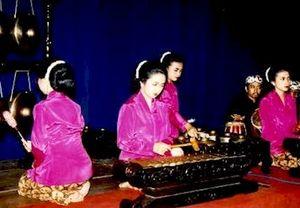
La musique indonésienne est constituée de la musique propre aux groupes ethniques et religieux variés peuplant la république d'Indonésie, et de la musique que ses citoyens reconnaissent comme appartenant à l'ensemble de la nation.
Sunda est le nom du pays qui, aujourd'hui, correspond en gros aux provinces indonésiennes de Banten et Java occidental, c'est-à-dire le tiers occidental de l'île de Java. Toutefois, la plupart des spécialistes ont tendance à mettre à part les régions de Banten et de Cirebon, anciens sultanats fortement influencés par la culture javanaise depuis le XVIᵉ siècle, à la suite de la chute en 1579 du dernier royaume sundanais, Pajajaran, défait par le Banten.
Le gamelan est un ensemble instrumental traditionnel caractéristique des musiques javanaise et sundanaise. Par extension, on utilise également le mot pour désigner l'orchestre balinais, qu'on appelle en fait gong.